Swiss Red Cross Commission escape

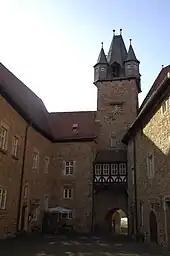
The inner court yard looking towards the gate as seen in 2009

Whilst the wooden horse tunnel was being dug, Bruce and Tunstall, were planning, after they had escaped from the castle grounds, to steal an aircraft from Kassel airfield to fly to Basel, Switzerland. To do this they also created Luftwaffe uniforms. As the tunnel was being dug by other prisoners, Bruce and Tunstall were also in the process of exploring the castle and keeping their options open for other escape possibilities in case the tunnel route was found. At this time, Bruce and Tunstall got to know a new prisoner called Eustace Newborn who was in the wooden horse tunnel syndicate. Newborn was a South African airman with plenty of experience flying Junkers Ju 52 and Junkers Ju 86 airplanes. Needing his experience with Junkers Ju 52 airplanes, Newborn joined their escape team. In the escape it was decided Tunstall, who could speak better German, would be a Feldwebel and Bruce and Newborn would be privates.